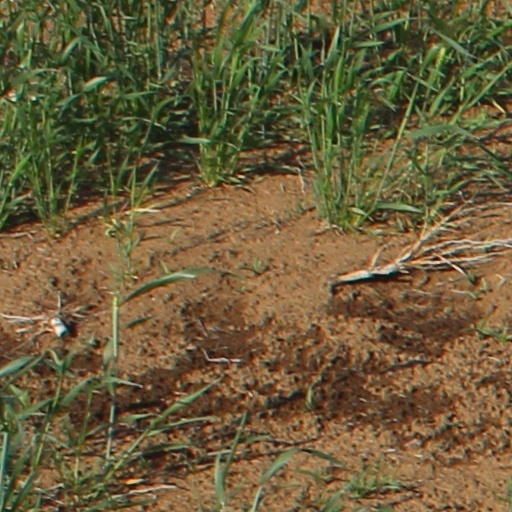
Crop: wheat